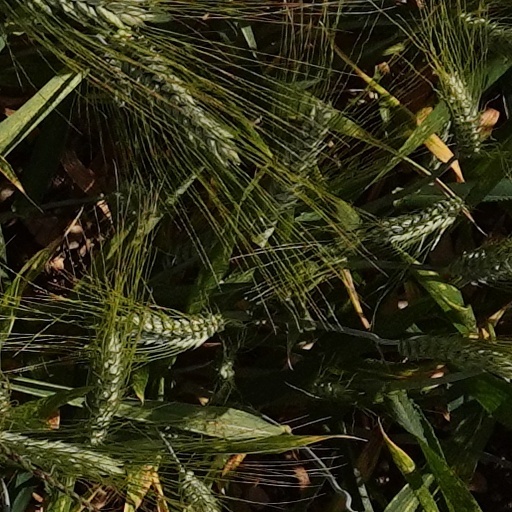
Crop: wheat